Chris Reed (figure skater)

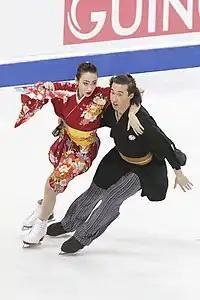
Chris and Cathy Reed at the 2010 World Figure Skating Championships

"GP: Grand Prix; CS: Challenger Series; JGP: Junior Grand Prix"